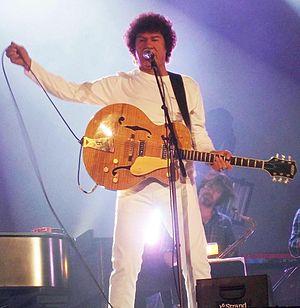
Spectacle de Robert Charlebois dans le cadre des FrancoFolies de Montréal le 13 juin 2012